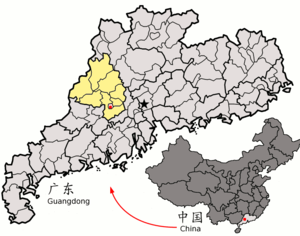
Zhaoqing
Geografisk beliggenhed
Zhaoqing er en by på præfekturniveau i den nordvestlige del af provinsen Guangdong i Kina. Befolkningen anslås til 3.910.000 mennesker, hvoraf 331.000 bor i selve byen. Zhaoqing har et areal på 15.056 km², hvilket giver en befolkningstæthed på 2.101,12 indb./km².